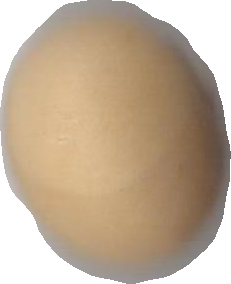
Variety: Dega